Norman Studios

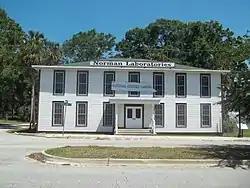
Restored facility in Jacksonville

Norman Studios, also known as Norman Film Manufacturing Company is a former American film studio in Jacksonville, Florida. Founded by Richard Edward Norman, the studio produced silent films featuring African-American casts from 1919 to 1928. The only surviving studio from the period of early filmmaking in Jacksonville, its facilities are now the Norman Studios Silent Film Museum.